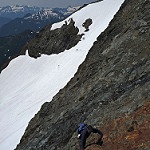
Label: mountain